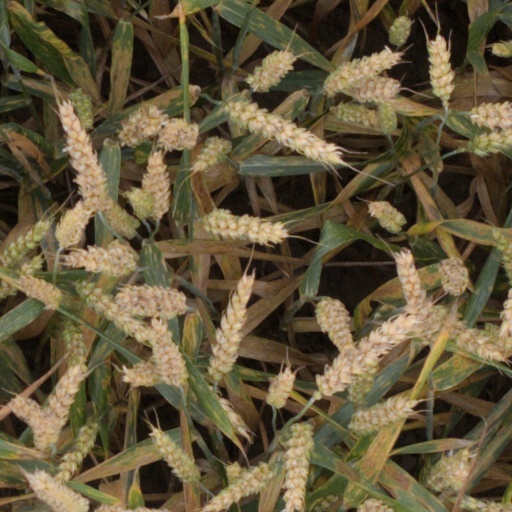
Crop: wheat